Morfonica

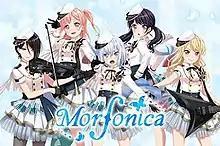
Promotional art from the band's reveal, from left to right: Rui, Nanami, Mashiro, Tsukushi, and Tōko

Morfonica is a Japanese all-female rock band that is part of Bushiroad's media franchise "BanG Dream!". Formed in 2020, the group's members portray fictional characters in the project's anime series and mobile game "BanG Dream! Girls Band Party!" in addition to performing their characters' respective instruments in live concerts.